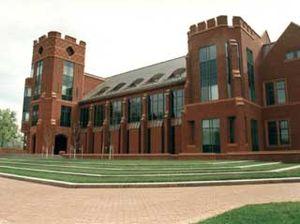
L'Union Presbyterian Seminary est un établissement d'enseignement supérieur théologique fondé en 1812 par l'église presbytérienne à laquelle il est toujours officiellement affilié. Son campus principal se trouve depuis 1898 à Richmond, dans l'état de Virginie, mais il existe également un campus annexe à Charlotte, en Caroline du Nord. L'établissement prépare des femmes et des hommes à servir l'église presbytérienne comme pasteurs, éducateurs, enseignants et missionnaires. L'enseignement se structure autour des études bibliques, de l'histoire de l'église, de la théologie, de la philosophie et des questions d'éthique. Le corps professoral provient de différentes églises protestantes, majoritairement presbytériens, mais également baptistes, méthodistes et luthériens. On compte chaque année environ 300 étudiants, issus principalement des Etats-Unis mais aussi d'autres pays.